Steal This Movie!

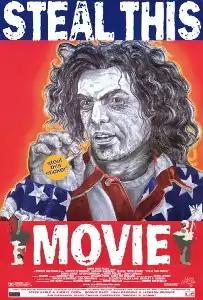
Theatrical release poster

Steal This Movie! is a 2000 American biographical film directed by Robert Greenwald and written by Bruce Graham, based on the 1976 book "To America with Love: Letters From the Underground" by Anita and Abbie Hoffman and the 1992 book "" by Marty Jezer. The film follows 1960s radical figure Abbie Hoffman, and stars Vincent D'Onofrio and Janeane Garofalo, with Jeanne Tripplehorn and Kevin Pollak.